Blind Spot (2017 film)

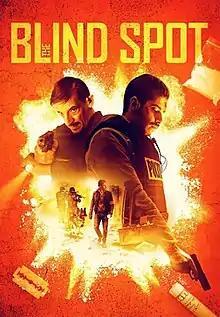
Film poster

Blind Spot is a 2017 Belgian thriller film directed by Nabil Ben Yadir. It stars Peter Van Den Begin as Jan Verbeek, an uncompromising police officer from Antwerp. The film was written by Laurent Brandenbourger and Ben Yadir, who also produced alongside Peter Bouckaert and Benoit Roland.